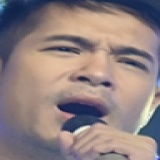
ca sĩ Trương Thế Vinh